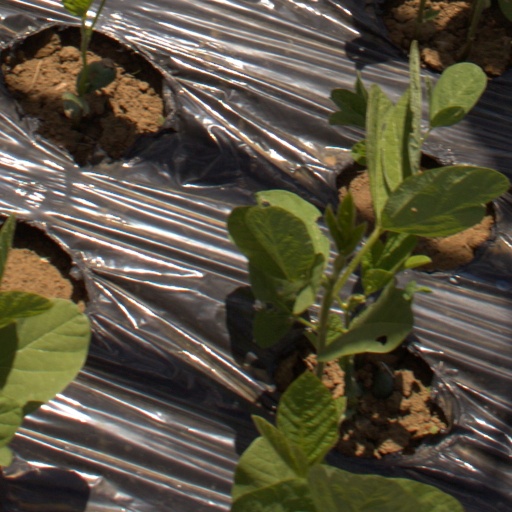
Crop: Jerusalem artichoke